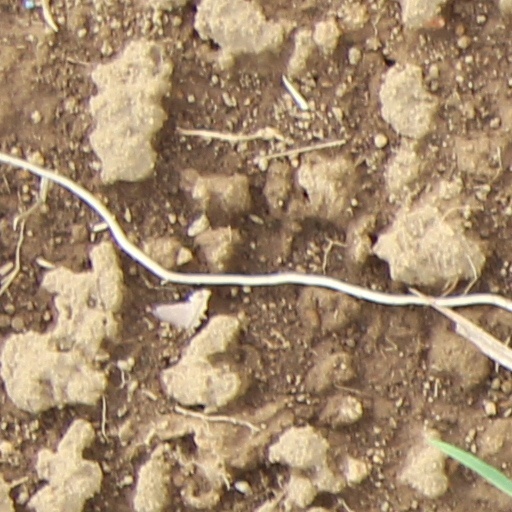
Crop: wheat